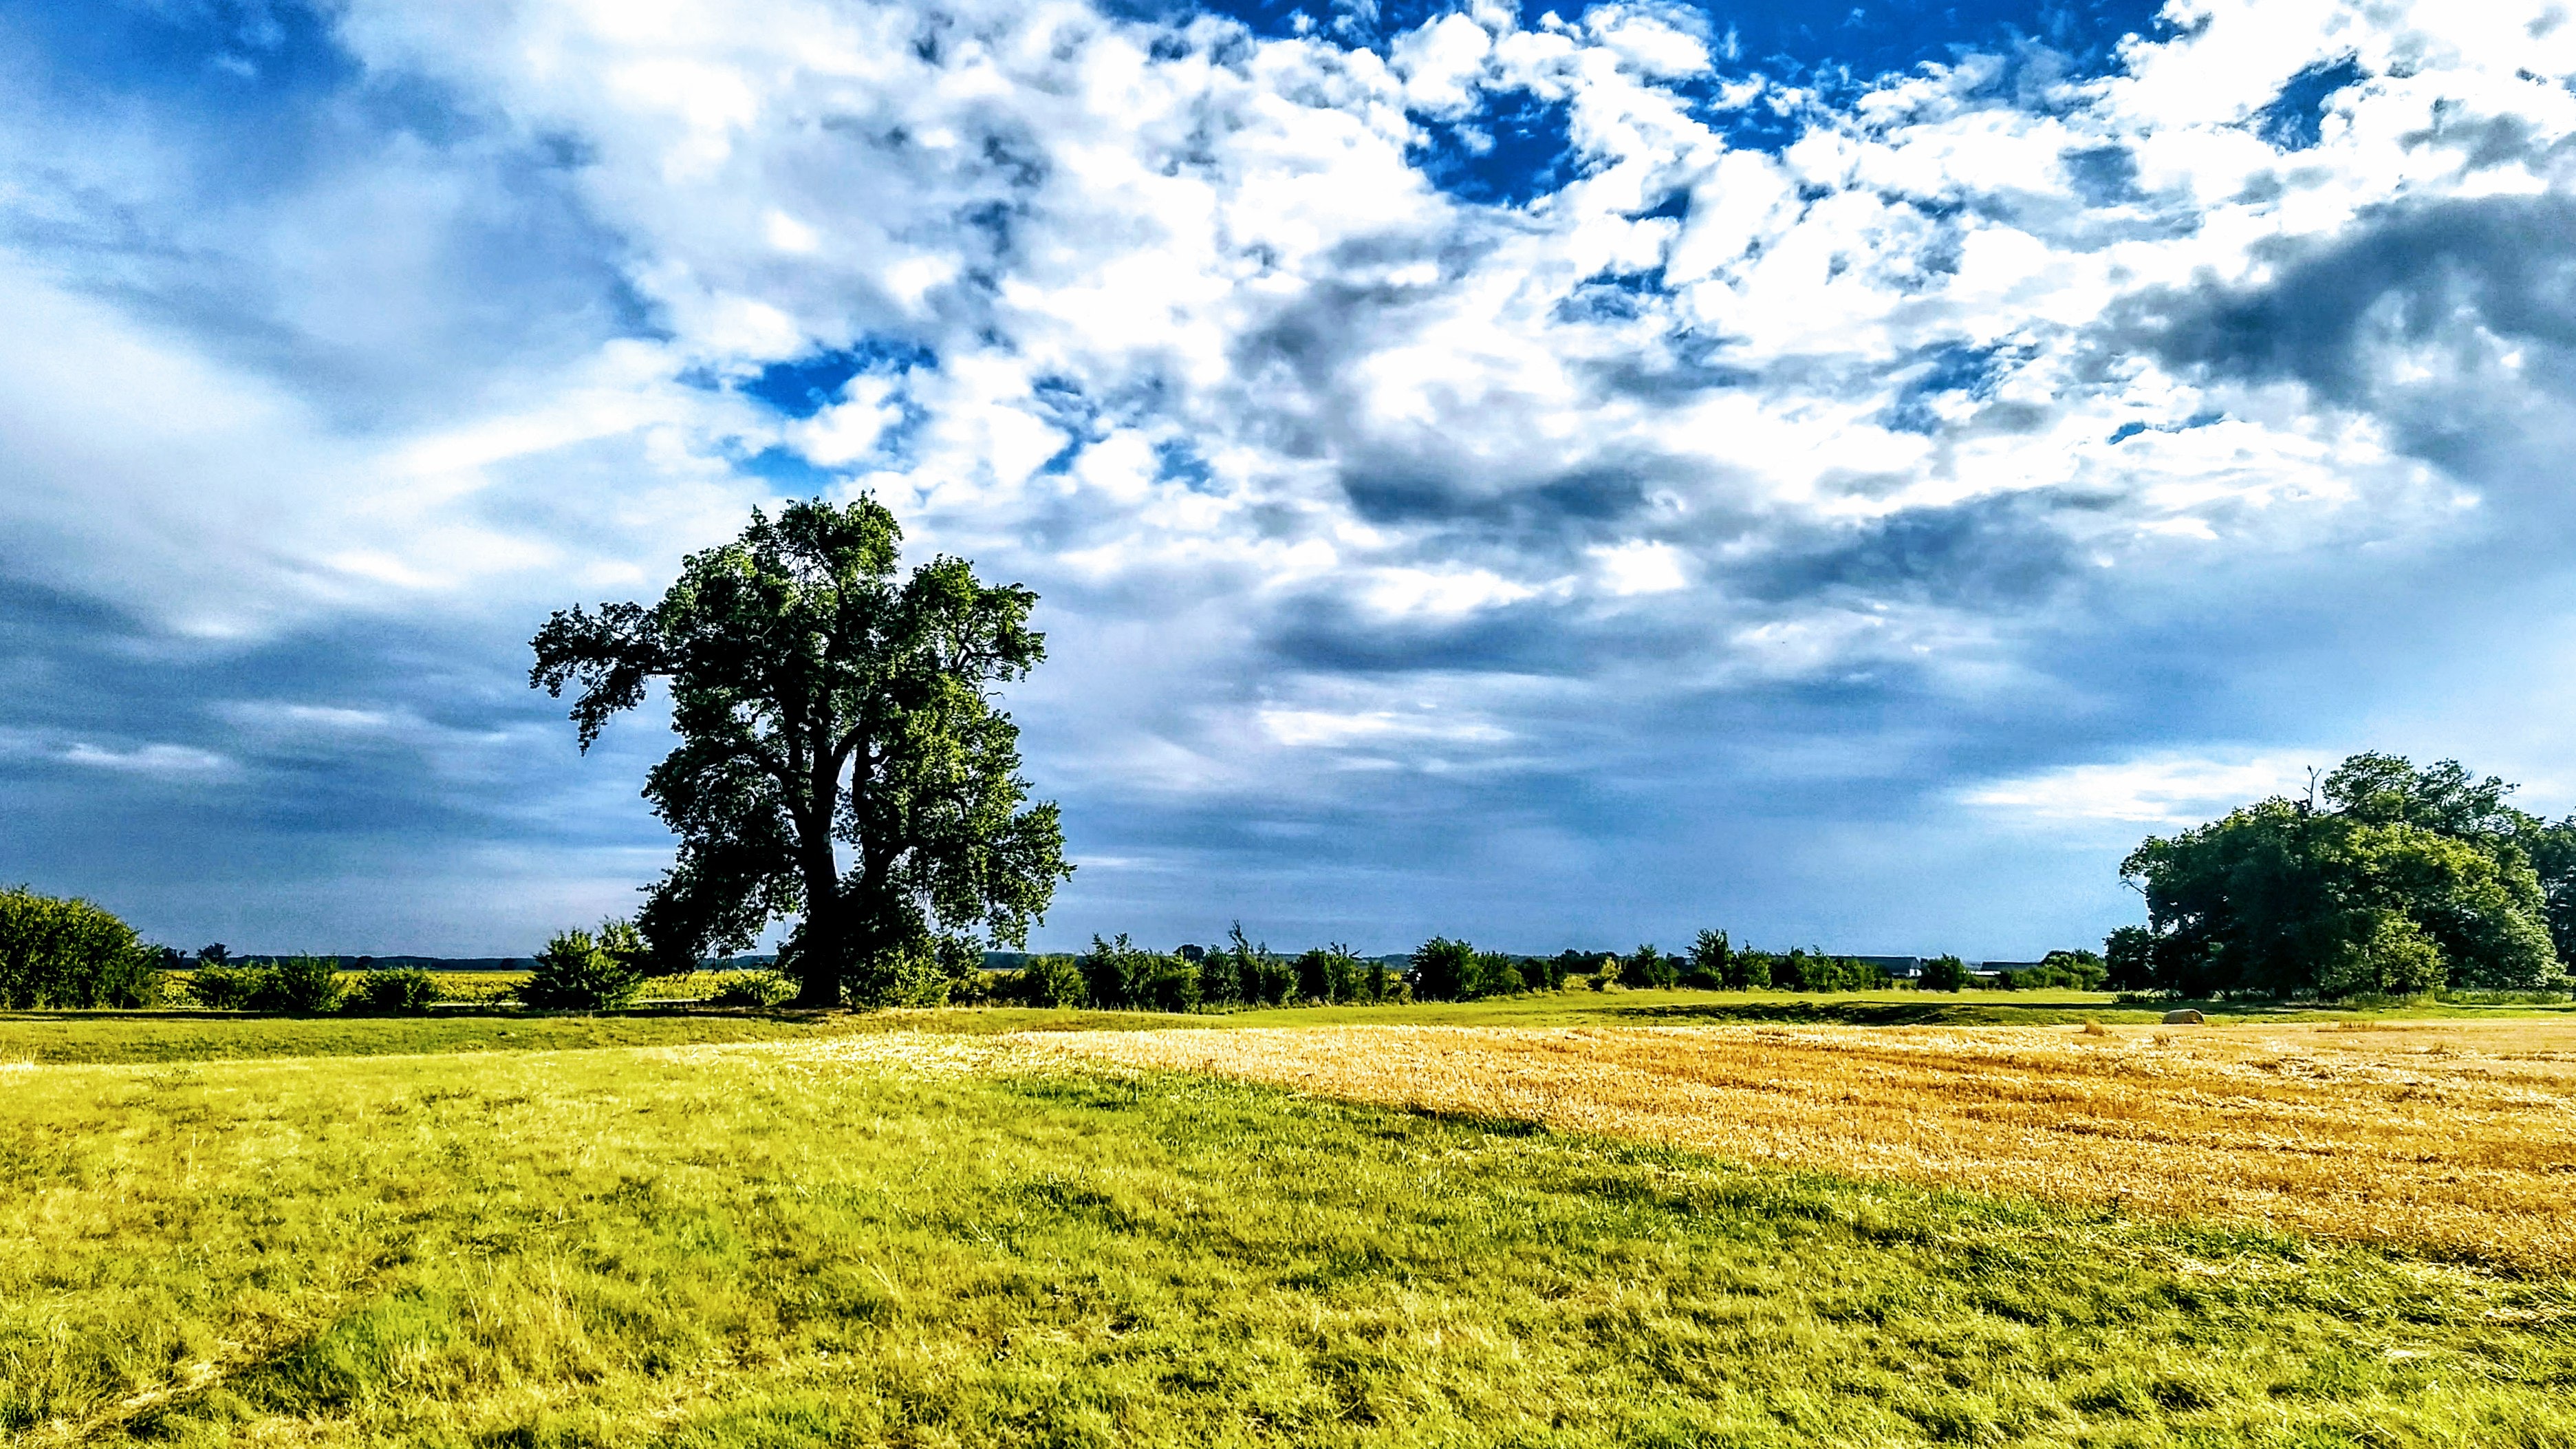
sky, natural landscape, nature, green, field, grassland, cloud, tree, daytime, pasture, grass, meadow, blue, natural environment, plain, rural area, farm, landscape, sunlight, grass family, land lot, spring, morning, plant, summer, woody plant, paddy field, agriculture, crop, atmosphere, cumulus, hill, plantation, prairie, horizon, meteorological phenomenon, wildflower, lawn, forest